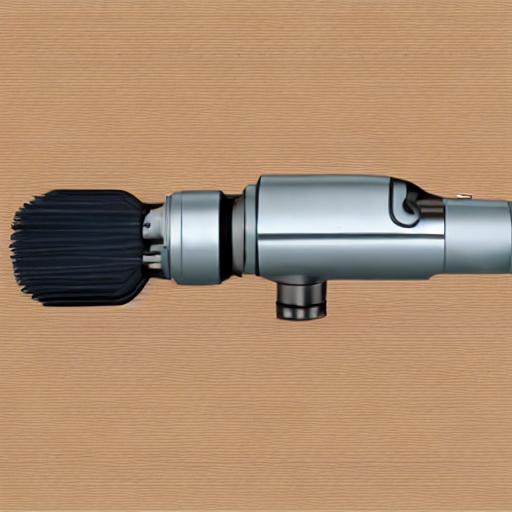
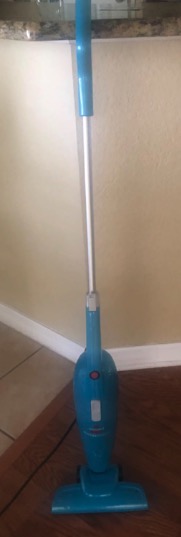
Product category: items_vacuum
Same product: no